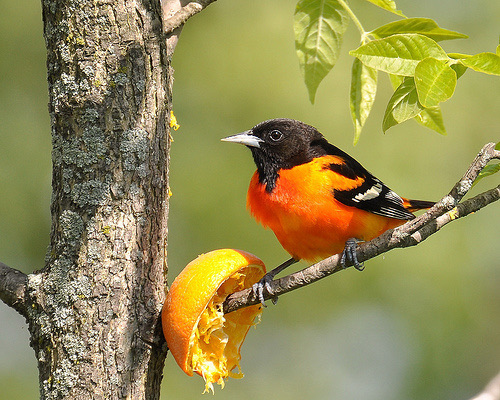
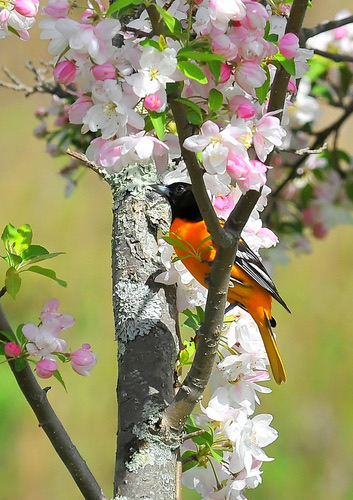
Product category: misc
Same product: yes